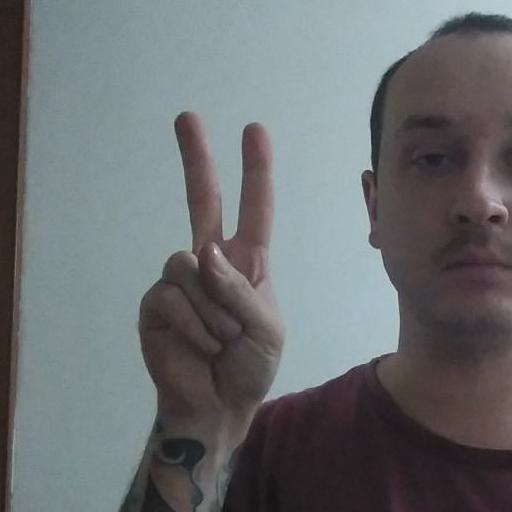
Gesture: peace